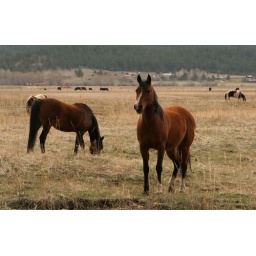
hutchhorse-12.JPGTwo brown and two black-and-white Hutchison horses in pasture northof mill.ladies,this guy surely isn't camera shy!dan